Texas Capitol View Corridors

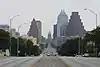
The protected capitol terminating vista along Congress Avenue

The state legislation defining the corridors was amended in 2001 and 2003 to accommodate a series of public development projects, including the redevelopment of the defunct Mueller Airport and an expansion of Darrell K Royal–Texas Memorial Stadium, and again in 2013 to clarify the relationship between the state and city codes.